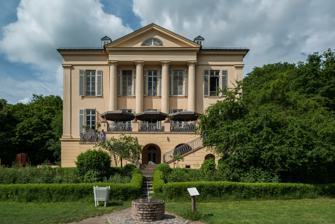
Building: Schloss Freudenberg
Country: Germany
Year built: 1905
For other uses, see Freudenberg . Building in Hesse, Germany Schloss Freudenberg View from the park General information Status Educational facility Location Wiesbaden-Dotzheim , Hesse , Germany Coordinates 50°03′58″N 08°10′51″E / 50.06611°N 8.18083°E / 50.06611; 8.18083 Construction started 1904 ( 1904 ) Design and construction Architect(s) Paul Schultze-Naumburg Schloss Freudenberg is a large villa in Wiesbaden , the capital of Hesse , Germany. It was built as a private residence in Dotzheim , and completed in 1904. The house and the large garden have been open to the public as an educational facility from 1993. Its exhibitions inside the building and outside in the park are devoted to the experience of sensory perception. History Schloss Freudenberg was built in 1904/05 on designs by architect Paul Schultze-Naumburg in a park, on a commission by the painter James Pitcairn-Knowles and Marie Eugénie Victoire Guérinet (1870–1959). The couple lived there until 1908. After World War I , the residence was made a casino of the French army, and then a summer location of the Palast Hotel in Wiesbaden. Around 1920, the Landkreis Essen started running a home for children, Kinderheim Taunusblick, in Schloss Freudenberg, which was later run by Essen , and closed in 1931. From 1933, the building served as the headquarter of the Frauenschaft Essen (Women's Association of Essen) as a Mütterheim (Mothers' Home), an institution of the Lebensborn . The place was sold to the Heeresstandortverwaltung (Garrison Administration) Wiesbaden in 1939. After World War II, the U.S. army ran an officers' mess there for the Camp Pieri barracks nearby. The U.S. army transferred the run-down property to the Institute for Federal Real Estate in 1973. It was used by the United Pentecostal Church as a seminary for pastors with a library, a tea room and a church room from 1977 to 1984. It then was abandoned and remained empty and in disrepair, due to destruction, vandalism and fire. In 1993, the Gesellschaft Natur & Kunst (Association for Nature and Art), an initiative of Matthias Schenk and Beatrice Dastis Schenk, with a group of artists, craftsmen and pedagogues, restored the building and the park. Following the motto Sanierung = Heilung durch Kunst und Kultur (Renovation = Healing through art and culture), they created the first Erfahrungsfeld zur Entfaltung der Sinne ( Zone of experiences for the development of the senses ) to foster the experience of the senses and of thought. Restoration and exhibition At the beginning of the restoration in 1994, Emil Hädler, professor at the Fachhochschule Mainz ( Mainz University of Applied Sciences ) and an expert for the restoration of historic buildings ( Altbauinstandhaltung ), coined the motto "Sanierung = Heilung durch Kunst" ( Restoration = Healing through Art ). While traditionally all use of a structure is interrupted during restoration, the Schloss Freudenberg would be restored in several phases so that there would always be some areas in use. Hädler thought that the resulting provisional itineraries would create opportunities for novel sensory experiences. The concept became a model for other buildings and parks in Europe and the world. The development of artistic activities is based on the Erfahrungsfeld zur Entfaltung der Sinne (Zone of experiences for the development of the senses) by Hugo Kükelhaus , of 160 stations, instruments and experiments. This permanent exhibition has been named a Gesamtkunstwerk by the founders, in the sense of the Soziale Plastik by Joseph Beuys . It is financed by entry fees, seminars and cultural events. The exhibition is devoted to sensory experiences, such as a Botanical Theatre based on the painting of that name by Paul Klee , a Windharfe , Goethe's Theory of Colours ( Farbenlehre ), and a Tastgalerie with objects to touch without seeing them. It includes the building and the park. The project is run by around 80 women and men of 15 nationalities who take care of the building and the park, organise a shop, seminars, vacation programs, a cafe and a Dunkelbar , an unlit bar in which visitors experience what it feels like to be blind. References